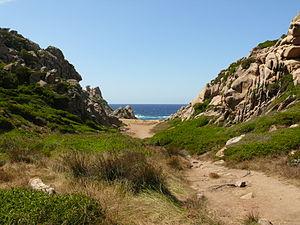
La Valle della Luna est une petite vallée qui se trouve à proximité du littoral sarde, sur le Capo Testa, territoire de Santa Teresa Gallura, en Italie.